Lake Michigan

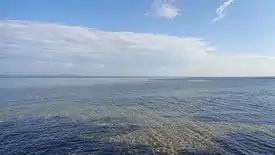
Grand Traverse Bay, a large bay of Lake Michigan in Michigan's Lower Peninsula, from the community of Elk Rapids

In the mid 20th century, construction of the Saint Lawrence Seaway and Great Lakes Waterway opened the Great Lakes to ocean-going vessels. But the wider ocean-going container ships that were developed later do not fit through the locks on these routes, which limits shipping on the lakes. Lake freighters are used on the lakes that are too large to pass the locks and enter the ocean. Despite their vast size, large sections of the Great Lakes freeze in winter, interrupting most shipping. Some icebreakers ply the lakes.